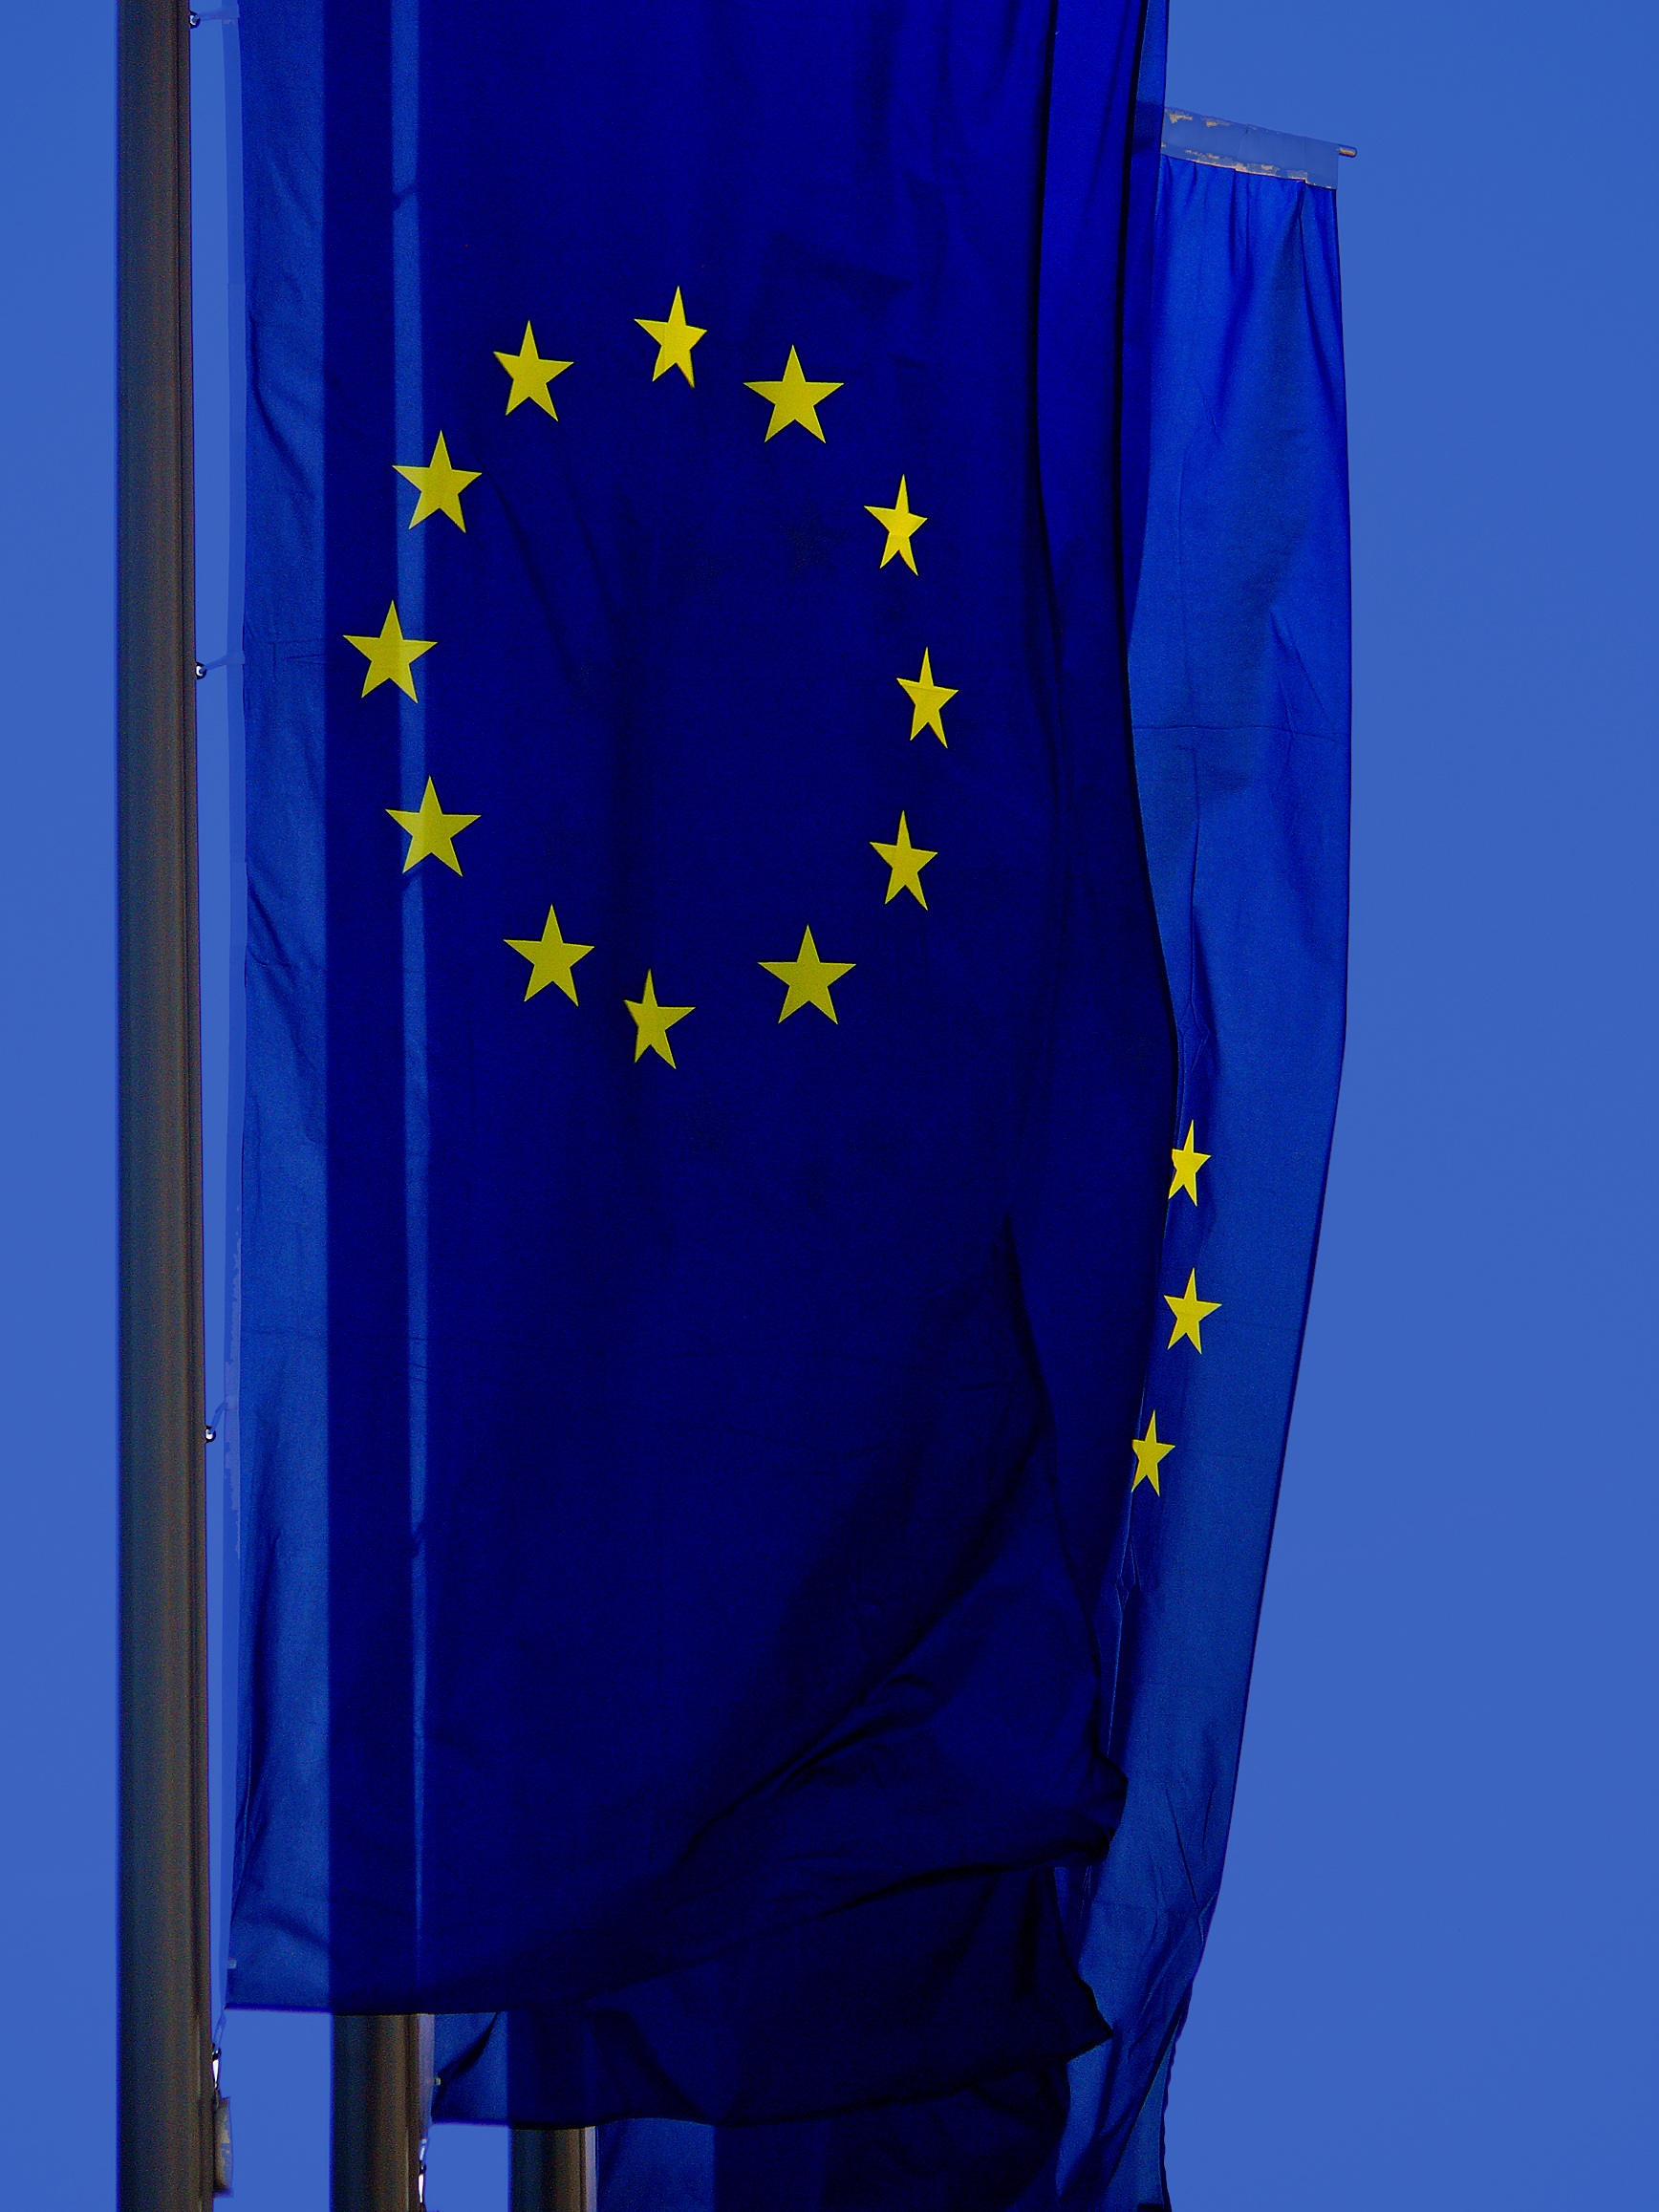
wing, sky, purple, wind, country, europe, symbol, flag, landmark, blue, note, emblem, symmetry, mark, blow, flutter, europe flag, hoisted, national emblem, recognize